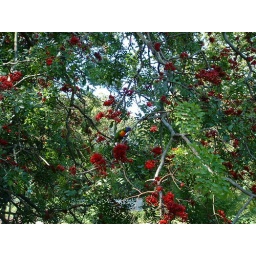
A lorikeet, very colorful birds, and pretty unafraid of humans (like most animals in australia).